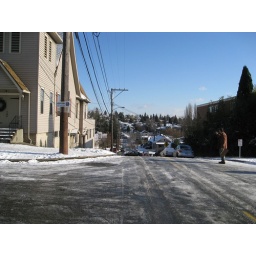
the side roads from my street are still a icy slick, oh the fun of snow in seattle